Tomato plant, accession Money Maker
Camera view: bottom (45 deg); turntable rotation: 330 degrees
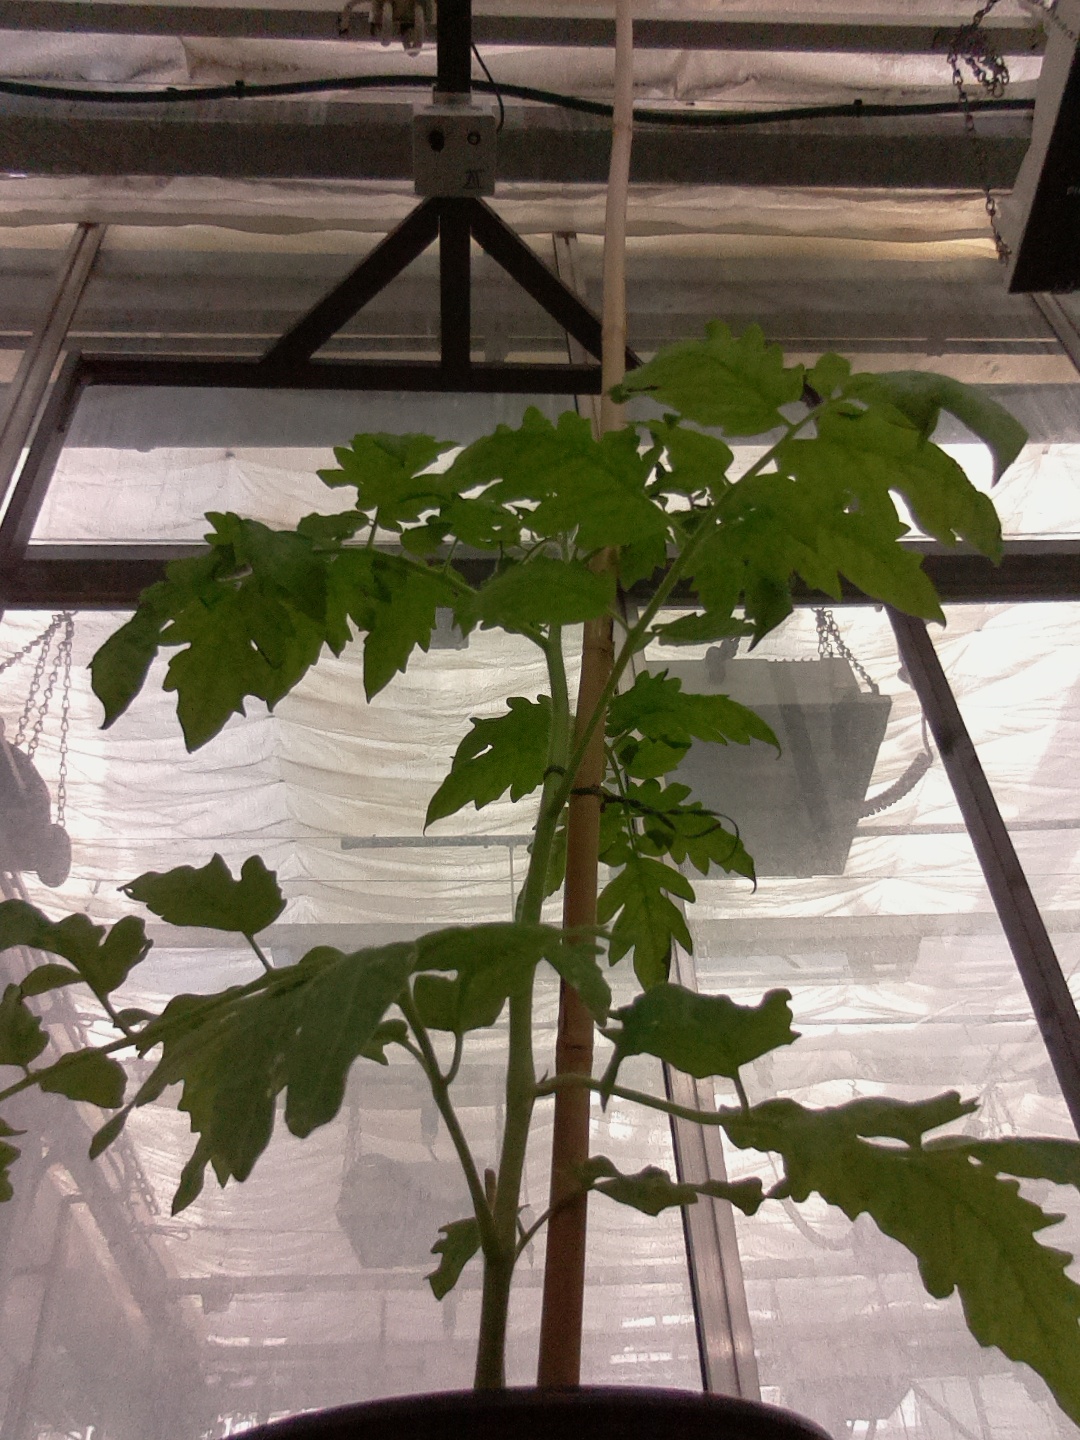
BBCH growth stage 13: 6 of true leaves visible